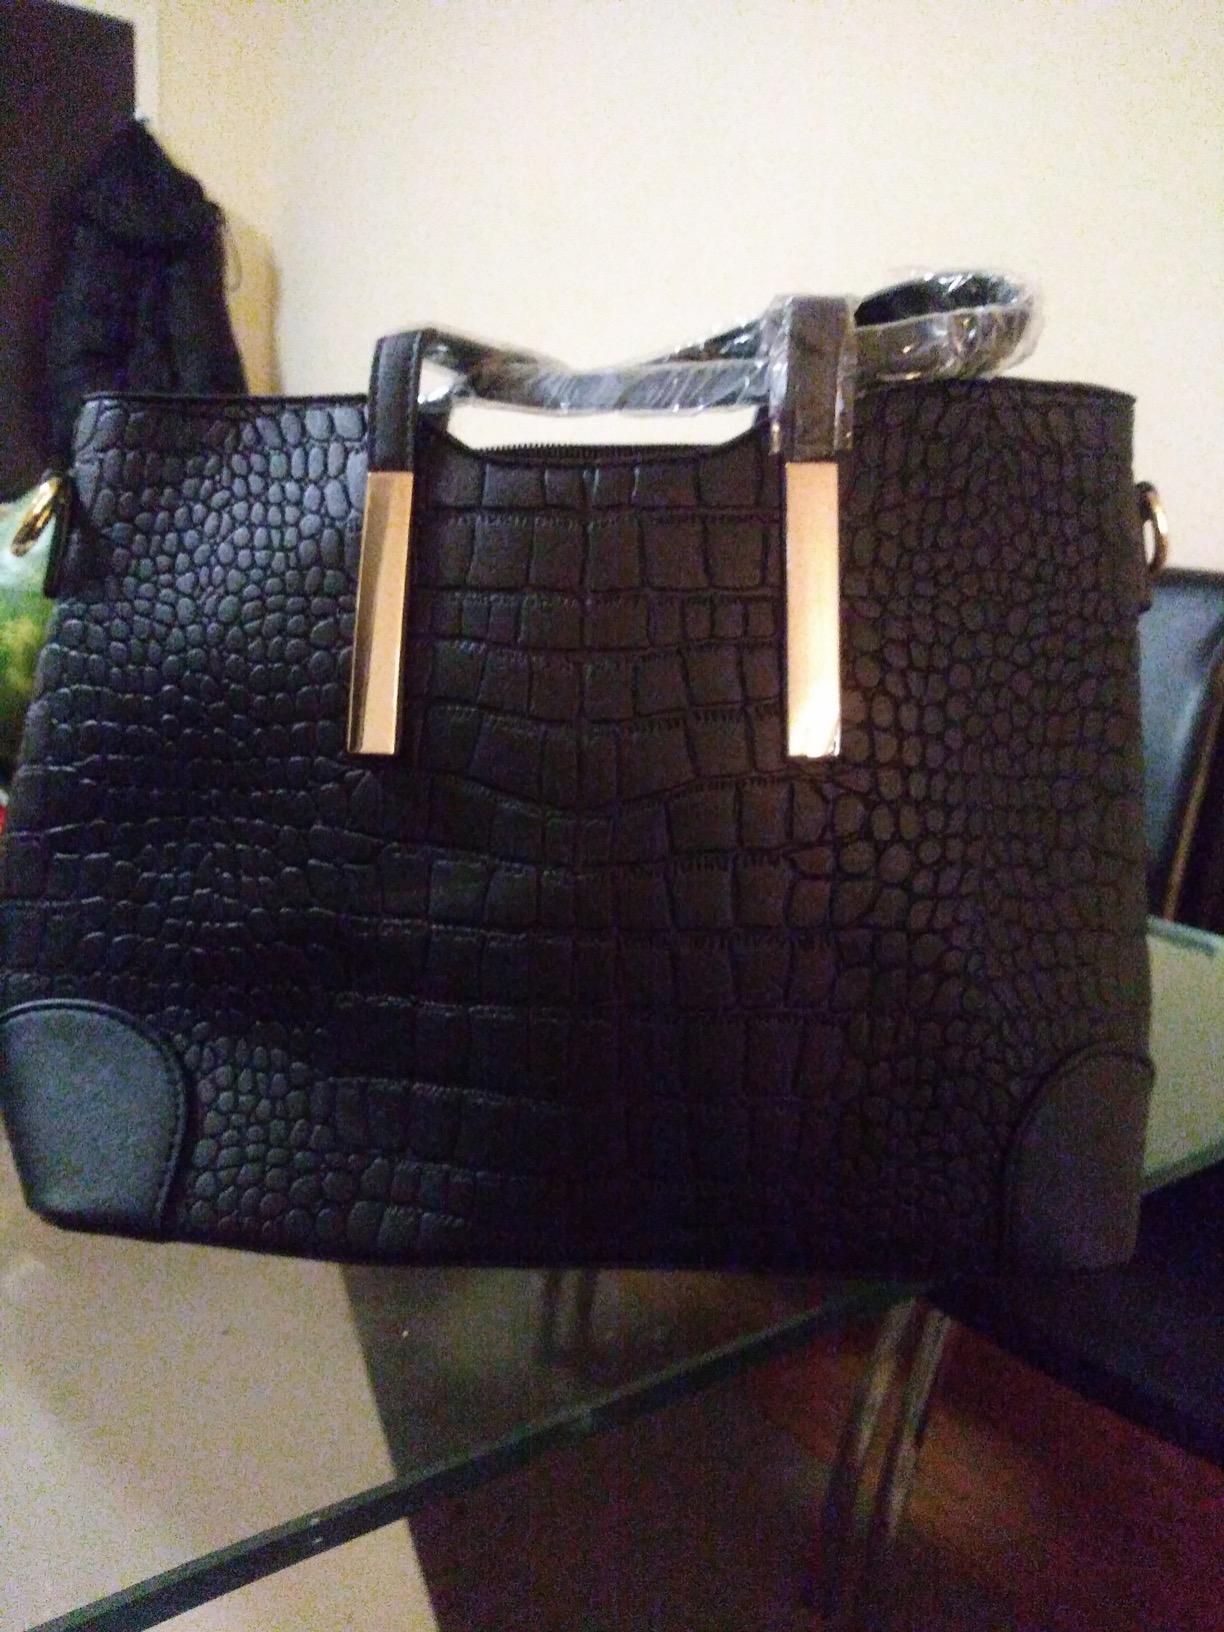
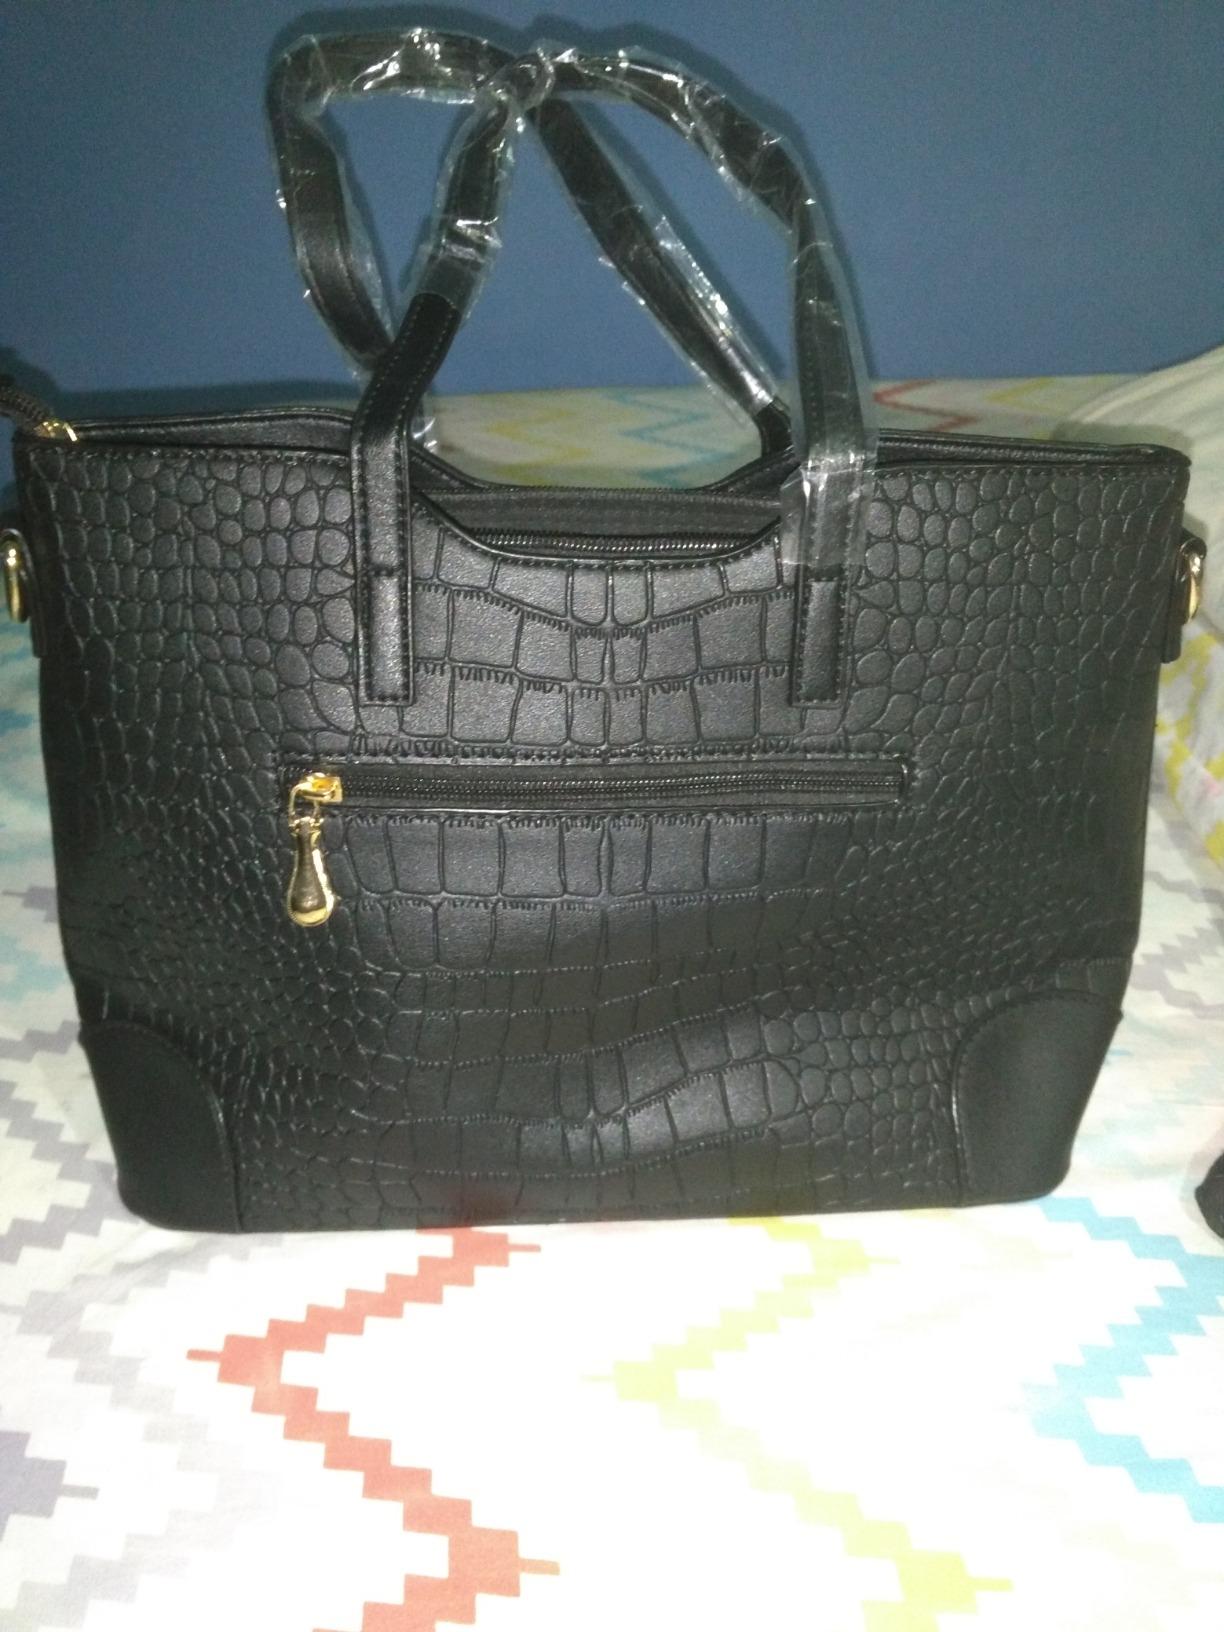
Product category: accessories_handbag
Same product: yes